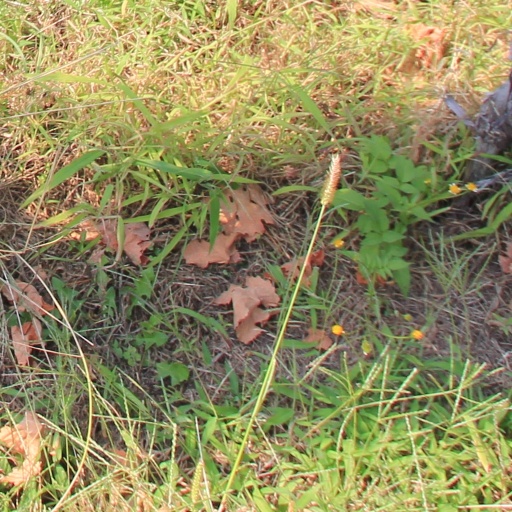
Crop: grape